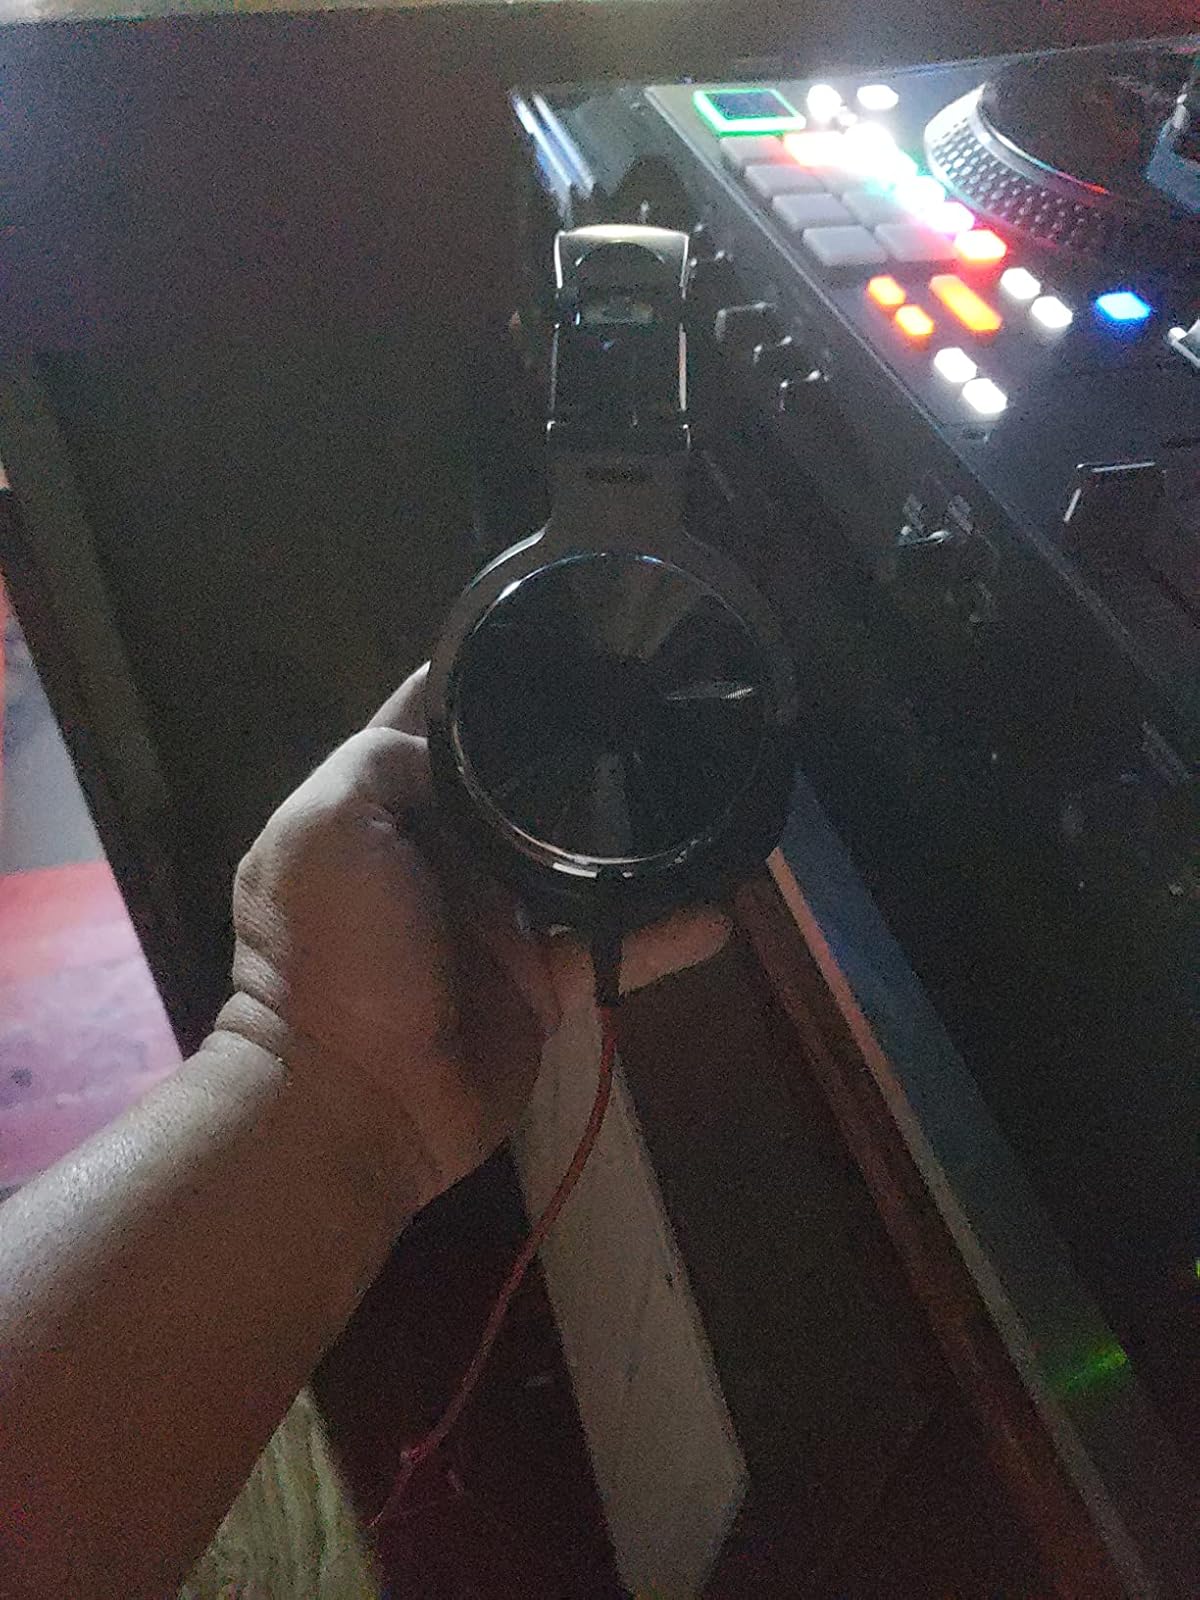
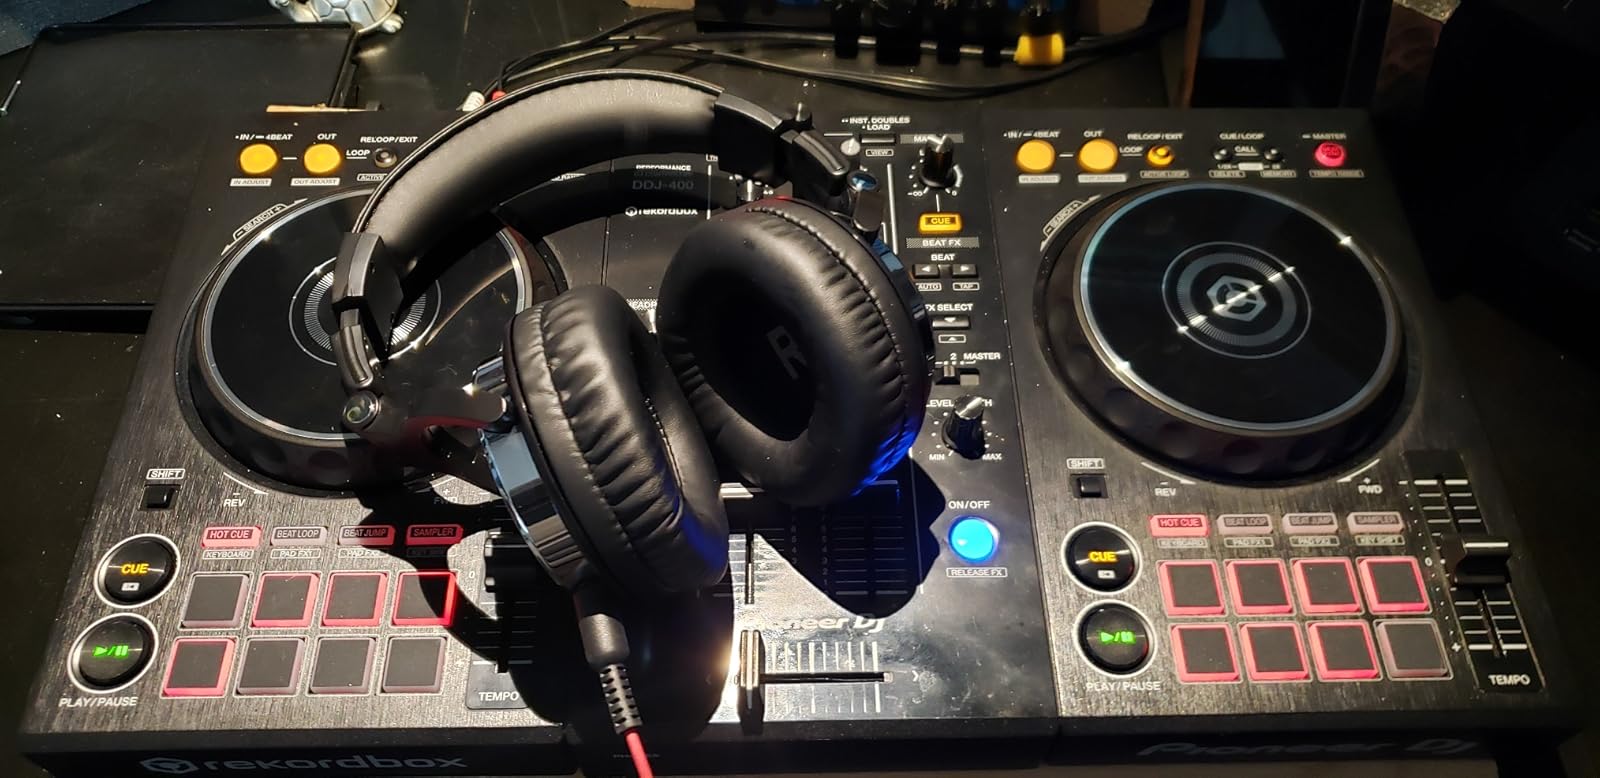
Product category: headphones
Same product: yes